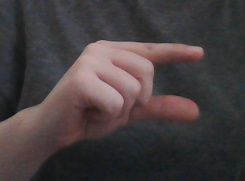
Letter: dal